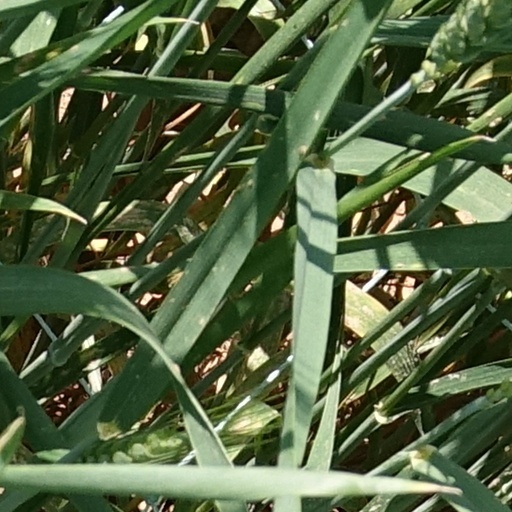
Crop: wheat